Ølgod

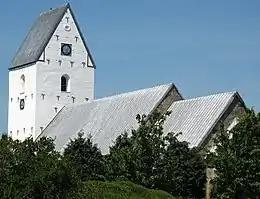
Ølgod Church

Ølgod Church is built in the Romanesque style, presumably as a manor church, around 1200. The church tower was built around 1500, while the altarpiece is from 1596.